Grabe, Mühlhausen

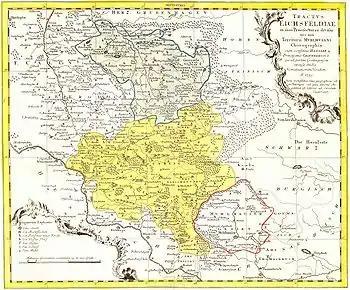
The "Eichsfeld" region and the territory of the "Reichsstadt" (imperial city) of Mühlhausen with Großgrabe and Kleingrabe around 1759 (the map contains some errors)

On 4 June 1300, Landgrave Frederick I sold the village together with Bollstedt and Höngeda to the "Reichsstadt" (imperial city) of Mühlhausen.